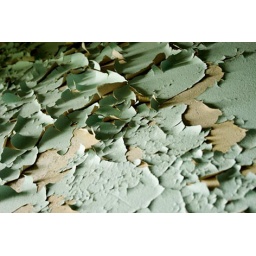
wall in abandoned park house